Rafael Riquelme

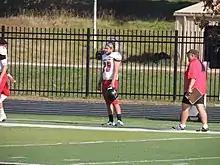
Riquelme in 2016

Rafael Riquelme Díaz (born 10 May 1995) is a Mexican professional footballer who plays as winger for Club Universidad Nacional in Primera División de México. He was part of the Mexico national under-17 football team FIFA World Cup champions in 2011, becoming the first national team to achieve it while hosting, defeating Uruguay 2–0 and managing their second title. He recently graduated, he used to play college football as a placekicker at Benedictine College in Atchison, Kansas in the Heart of America Athletic Conference.